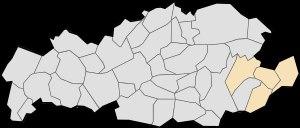
Le canton de Leforest est une division administrative française située dans le département du Pas-de-Calais et la région Nord-Pas-de-Calais.